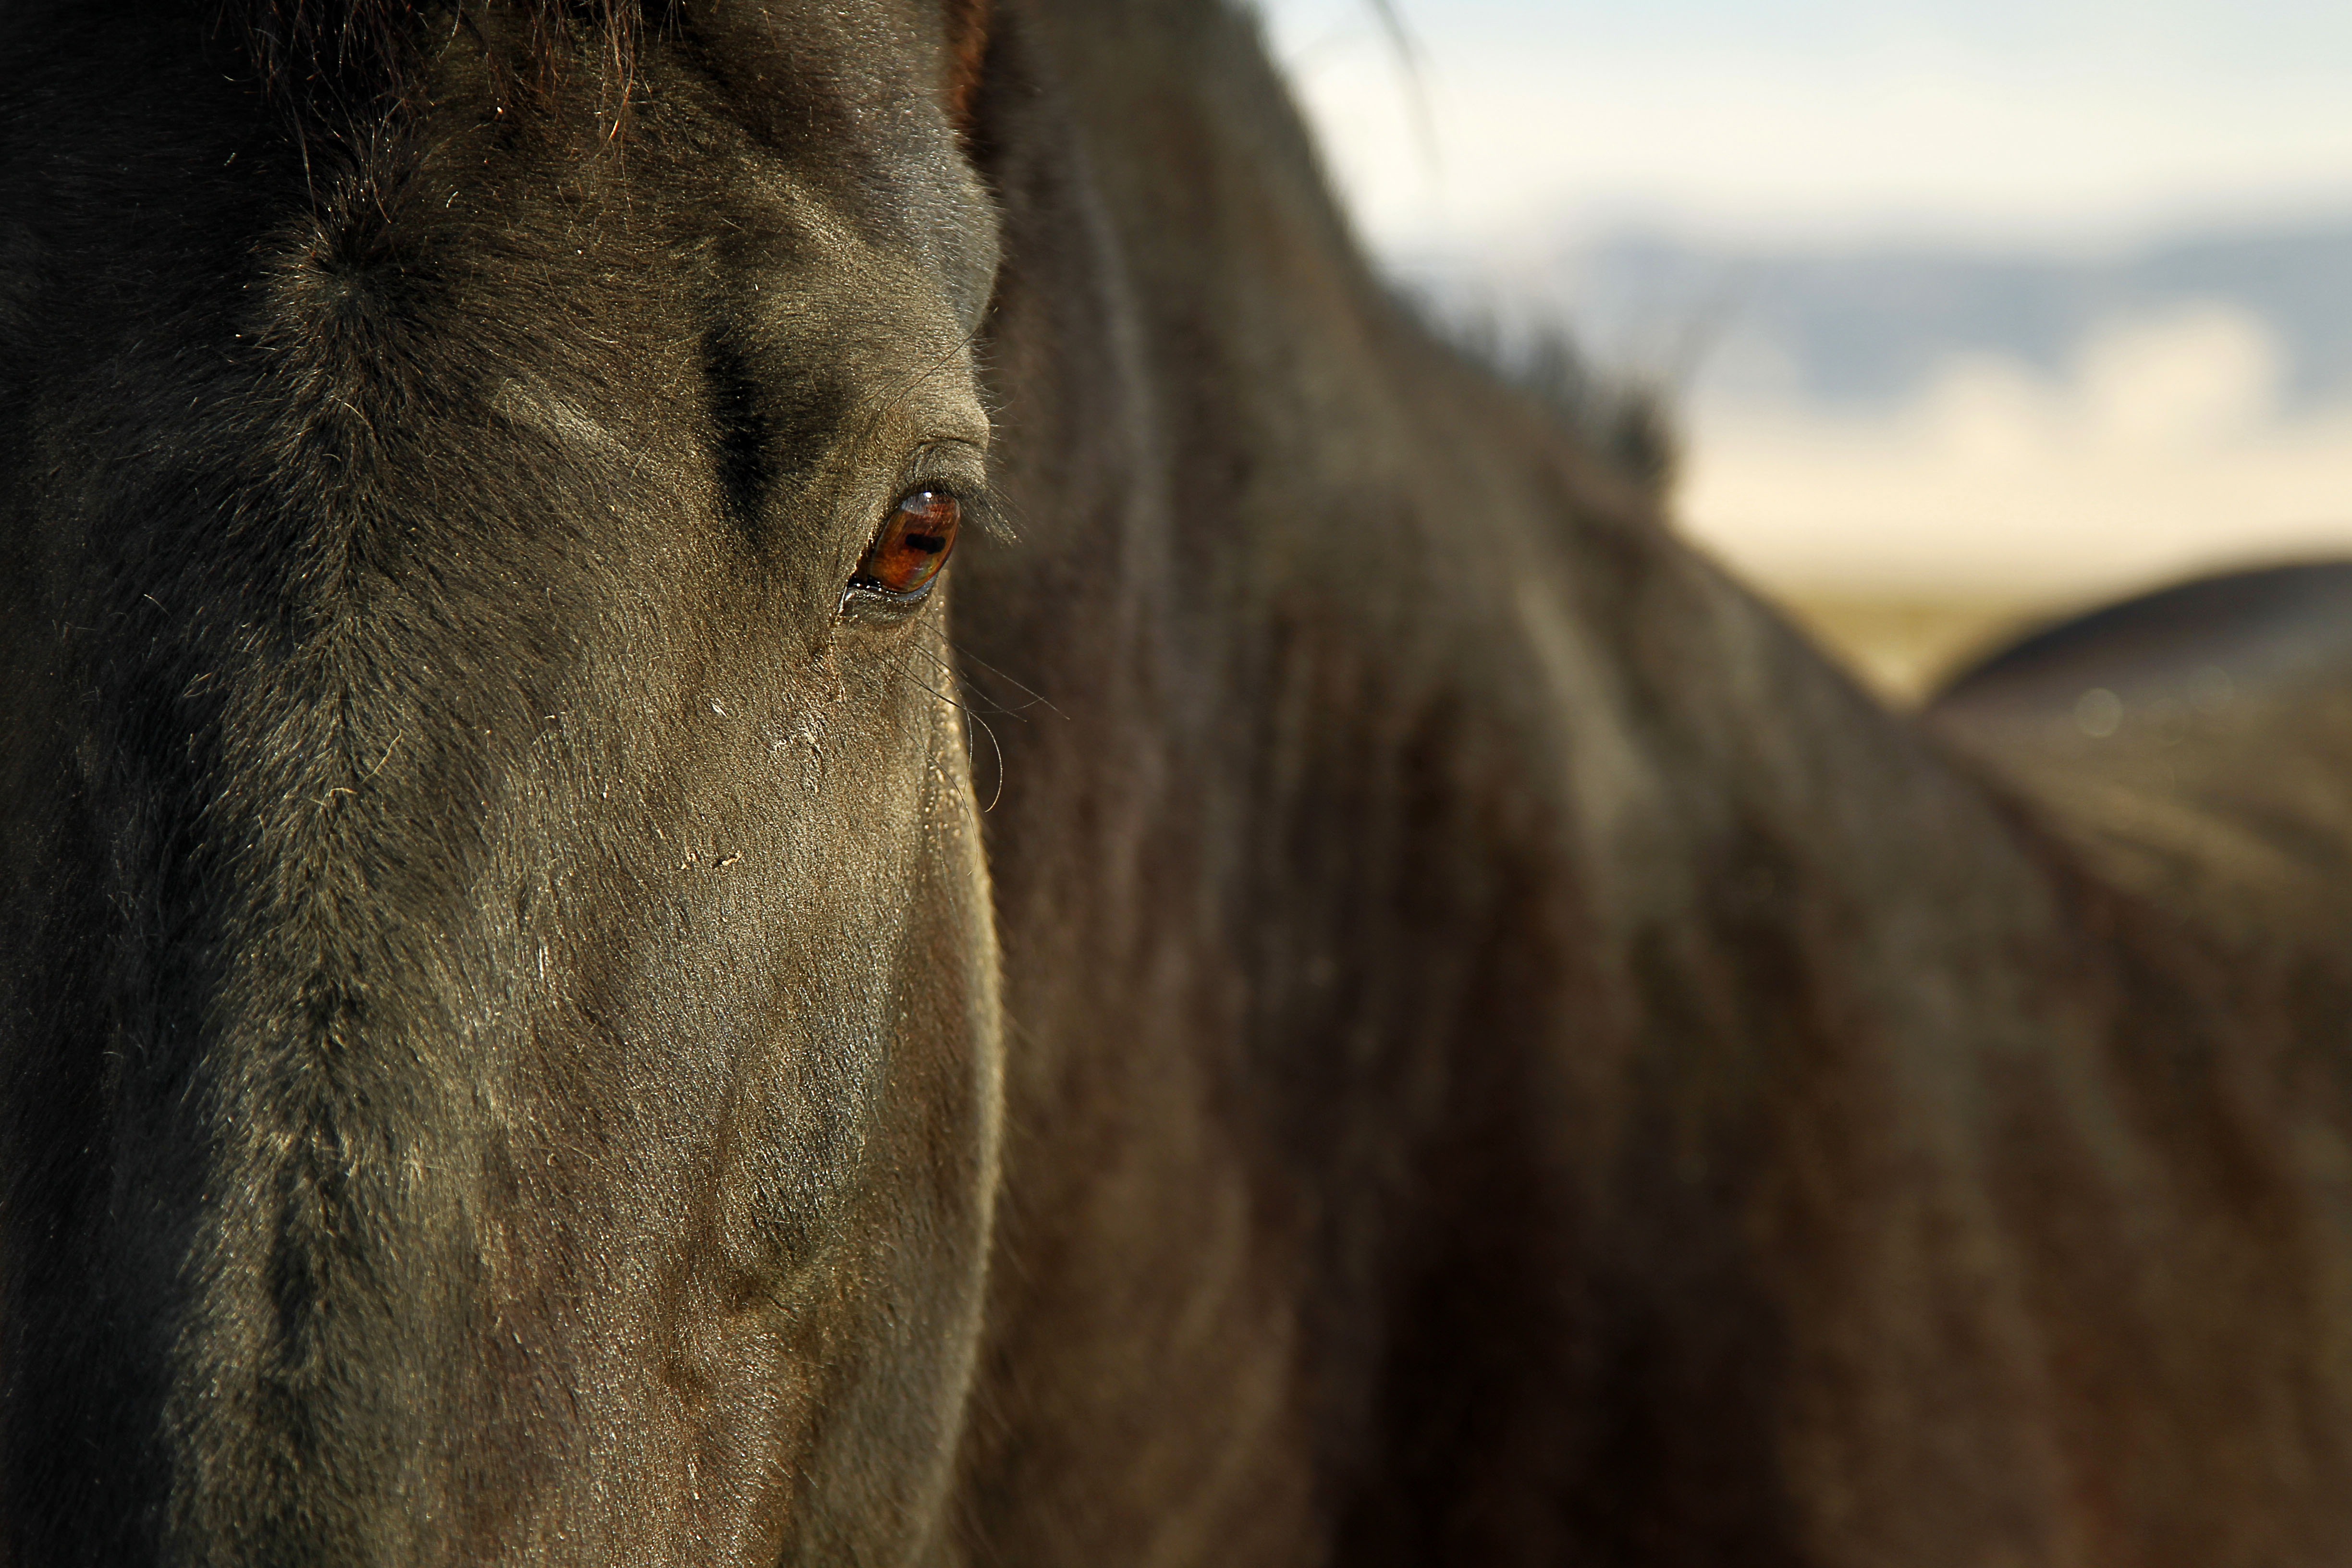
nature, animal, wildlife, portrait, macro, horse, mammal, stallion, mane, fauna, close up, equine, face, outside, eye, head, vertebrate, mare, beautiful, screenshot, horse like mammal, mustang horse